Schindler House

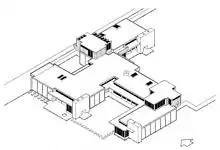
Isometric drawing

The Schindler House is laid out as two interlinking L-shaped apartments (referred to as the Schindler and Chace apartments) using the basic design of the camp site that he had seen a year before. Each apartment was designed for a separate family, consisting of 2 studios, connected by a utility room. The utility room was meant to serve the functions of a kitchen, laundry, sewing room, and storage. The four studios were originally designated for the four members of the household (Rudolph & Pauline Schindler and Clyde & Marian Chace). The house also has a guest studio with its own kitchen and bathroom. The house, at just under , sits on a lot.